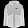
Label: Coat